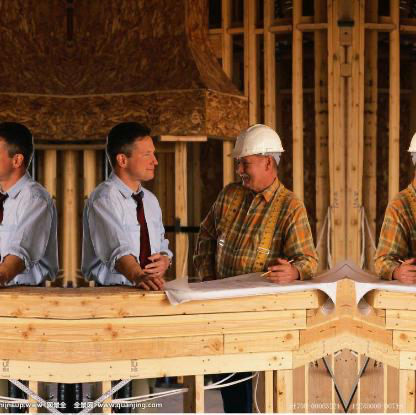
Objects in the image:
label: helmet
label: head
label: helmet
label: head